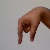
The image shows a hand gesture representing the letter 'Q' in Indian Sign Language.